Bernt Moen

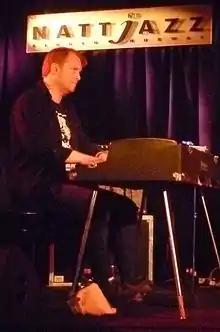
Moen with Red Kite at the 2016 Nattjazz.

Moen was born in Kristiansand. He has been involved in a series of metal bands, and is now professor in performing rhythmic piano at the University of Agder.